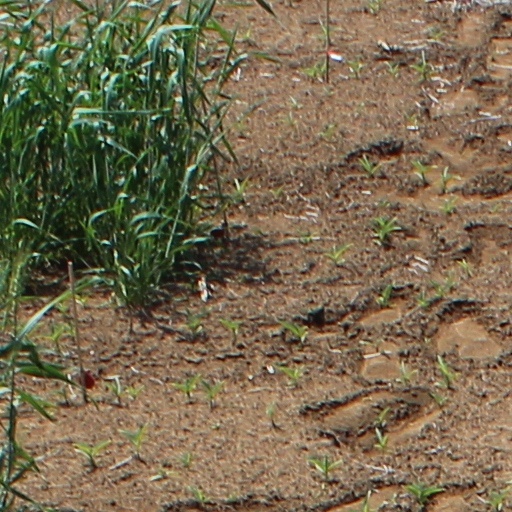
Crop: wheat